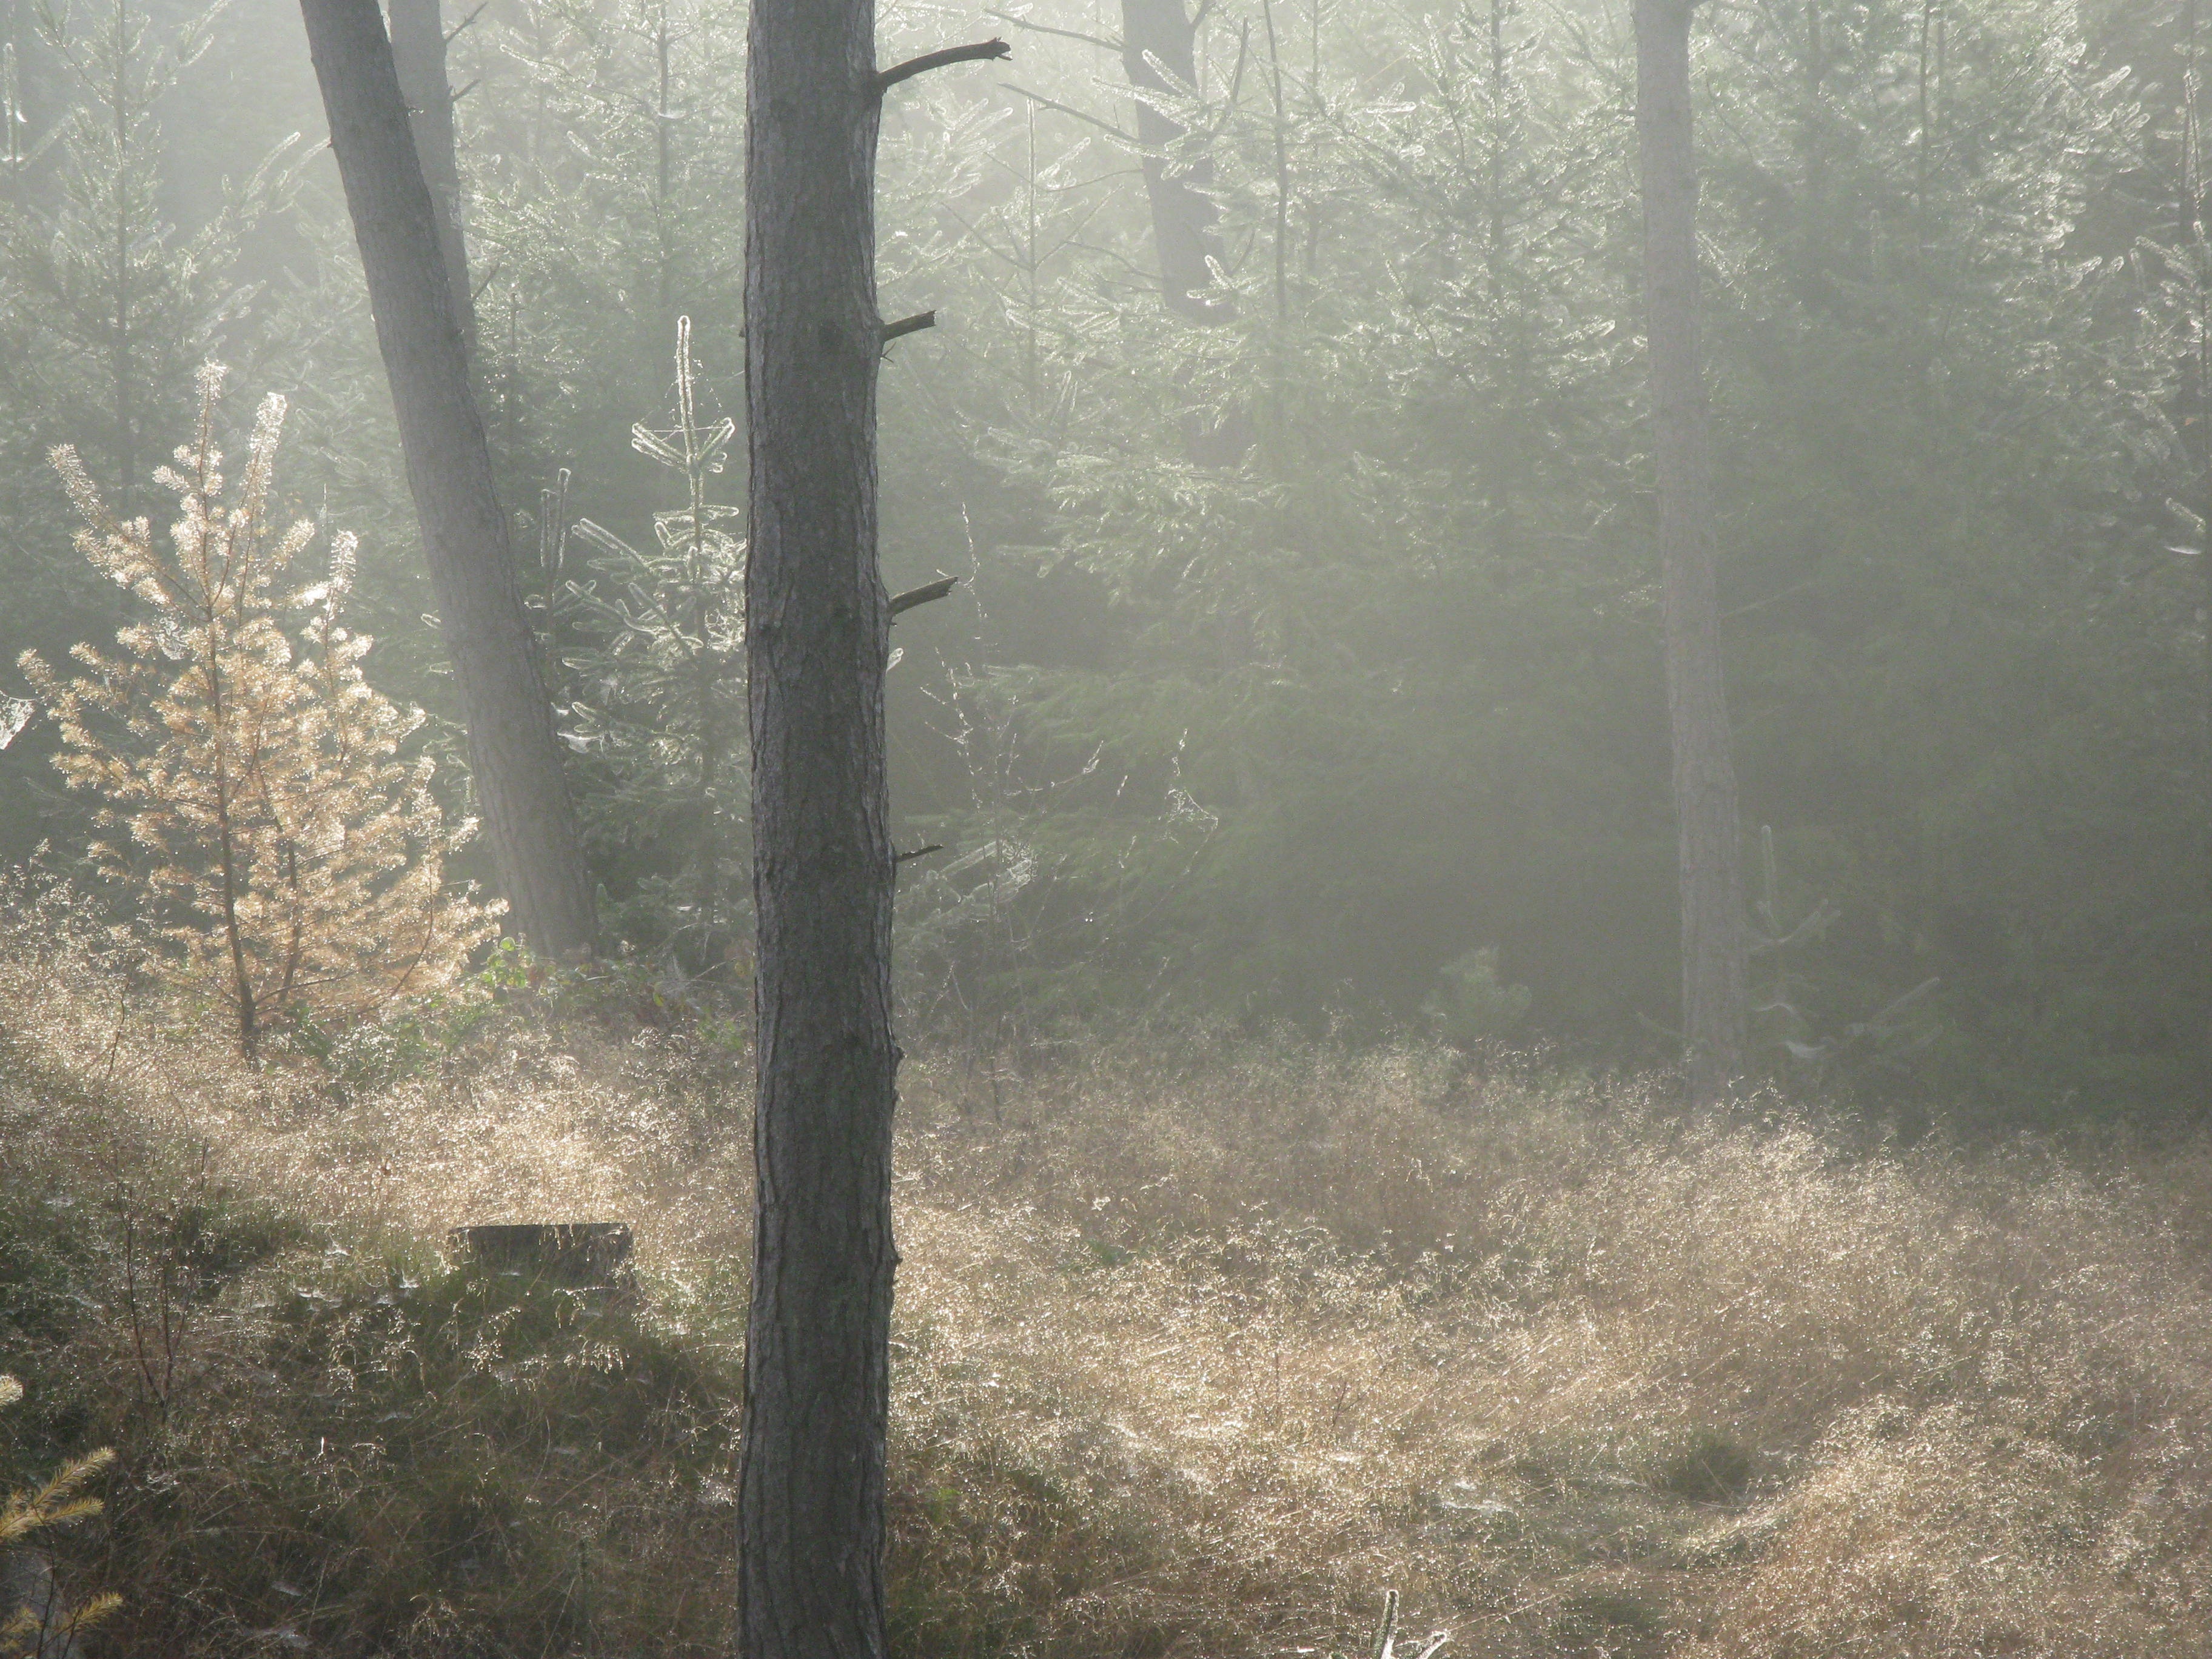
tree, nature, forest, grass, branch, snow, winter, fog, mist, sunlight, morning, leaf, weather, season, tree trunk, fir tree, forest floor, misty, woodland, habitat, freezing, natural environment, atmospheric phenomenon, woody plant